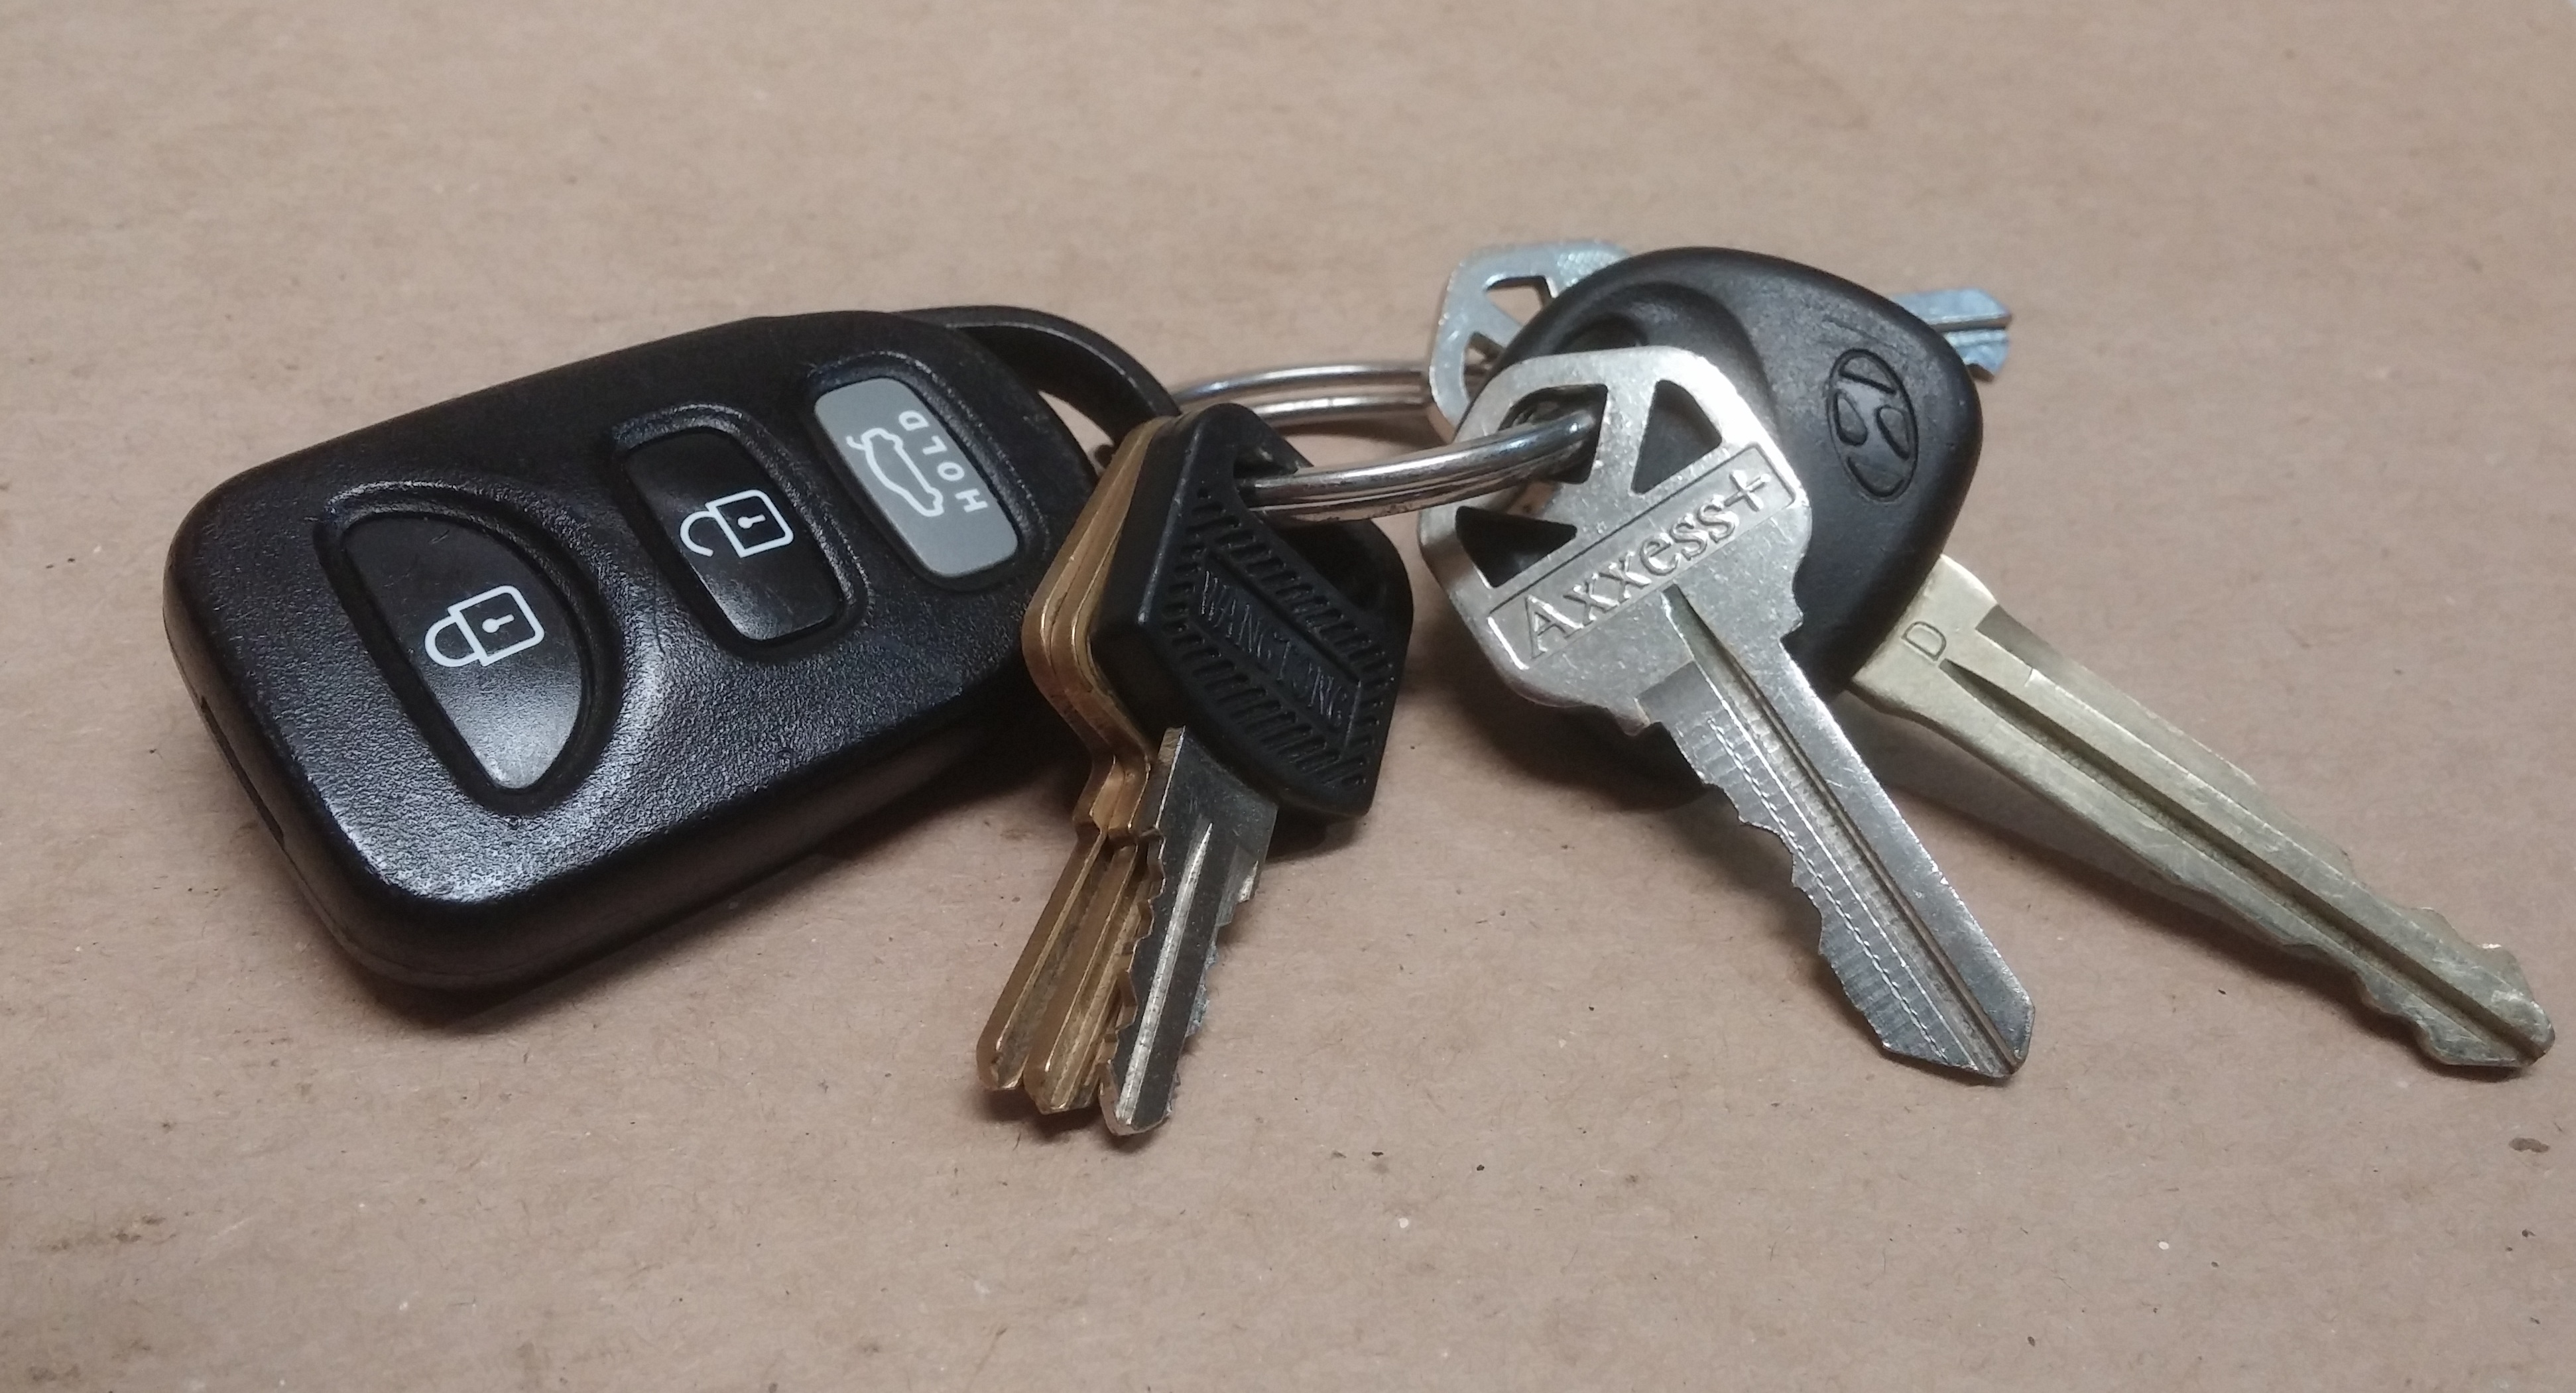
car, tool, transportation, key, start, keys, trigger, ignition key, key fob